Young Ireland

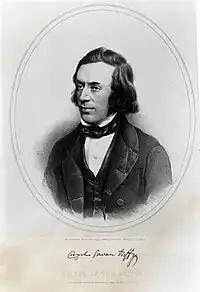
Charles Gavan Duffy

Duffy proposed a new national weekly to Davis and Dillon, owned by himself but directed by all three. The paper first appeared in October in 1842 bearing the title chosen for it by Davis, "The Nation," after the French liberal-opposition daily "Le National". The prospectus, written by Davis, dedicated the paper "to direct the popular mind and the sympathies of educated men of all parties to the great end of [a] nationality" that will "not only raise our people from their poverty, by securing to them the blessings of a domestic legislature, but inflame and purify them with a lofty and heroic love of country".